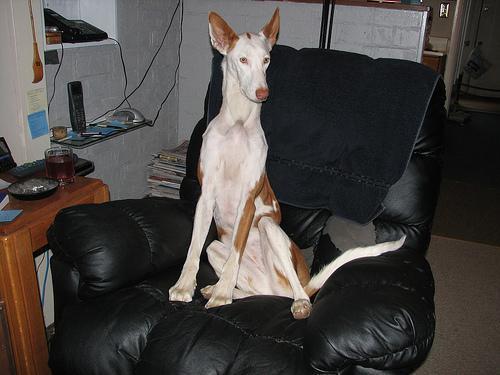
Ibizan_hound